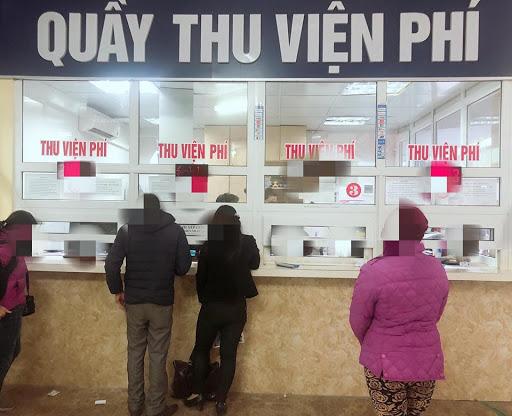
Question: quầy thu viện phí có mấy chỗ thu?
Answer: có bốn chỗ